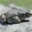
Label: frog